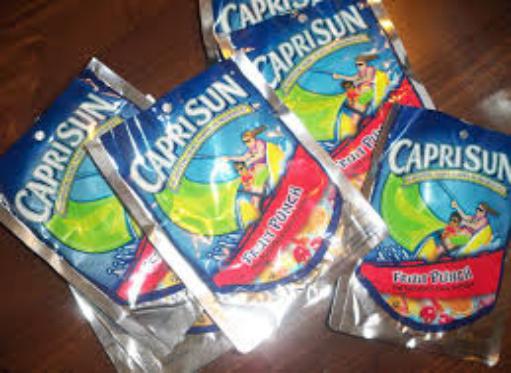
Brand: Capri Sun
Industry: Food